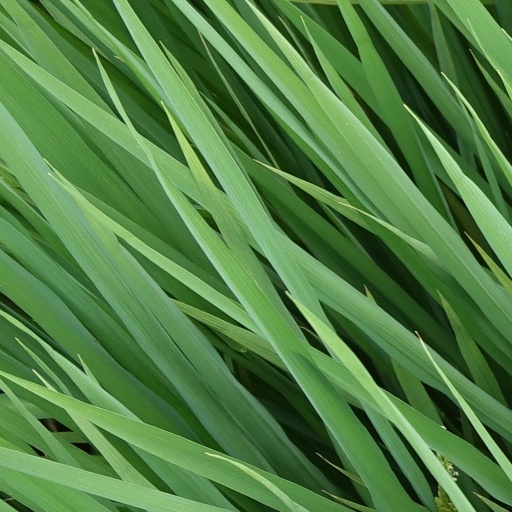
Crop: rice